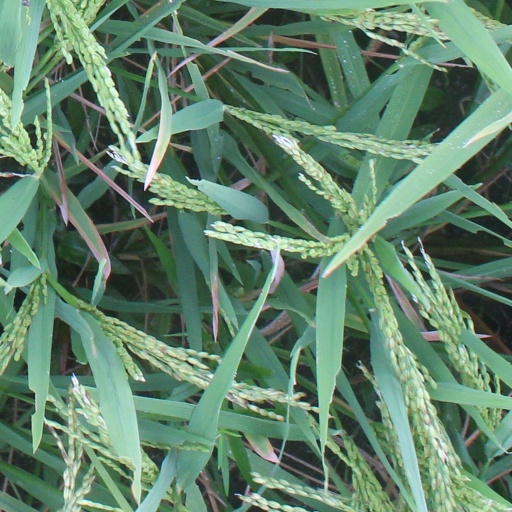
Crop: rice